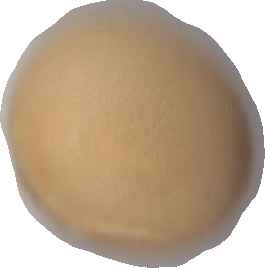
Variety: Dega